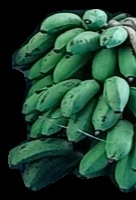
Variety: rasbale
Grade: grade2